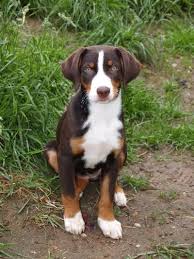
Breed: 234-n000091-Appenzeller